Nevada Test Site

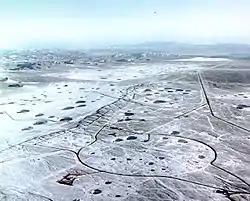
North end of Yucca Flat, where most tests have been conducted.

The first underground test at the site was the "Uncle" shot of Operation Jangle. Uncle detonated on November 29, 1951, within a shaft sunk into Area 10.